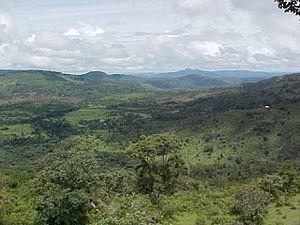
Dalaba est une ville de Guinée, située dans le massif montagneux du Fouta-Djalon à environ 363 kilomètres de la capitale Conakry. C'est le chef-lieu de préfecture homonyme, dans la région de Mamou.